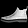
Label: Ankle boot